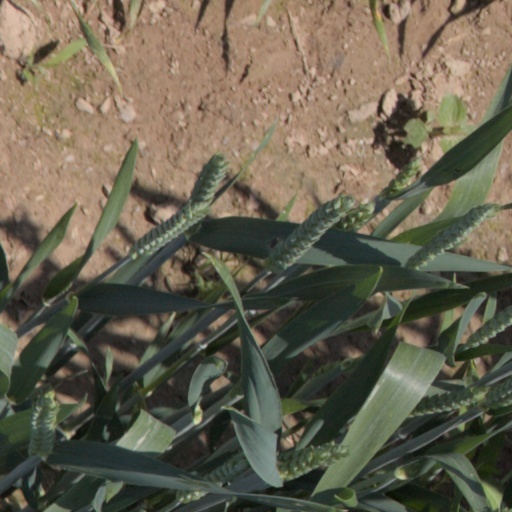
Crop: wheat